Patarei Prison

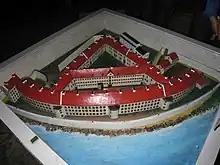
A model of Patarei Prison

In 1919, the fort replaced Tallinn’s previous jails in Toompea Castle and the Fat Margaret artillery tower, which had been damaged in fires during the revolutions of 1917. Before 1919, prisons had been under the jurisdiction of local municipal governments. After the independence, they went under the jurisdiction of the Ministry of Justice. The complex, which also included a hospital, was the largest prison in Estonia with a capacity for nearly 1,000 prisoners. The building was fortified with internal walls, partition walls, iron gates and double bars on some of the windows.